Trisoxazolines

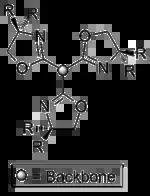
The general structure of trisoxazoline

Trisoxazolines (Often abbreviated TRISOX or TOX) are a class of tridentate, chiral ligands composed of three oxazoline rings. Despite being neutral they are able to form stable complexes with high oxidation state metals, such as rare earths, due to the chelate effect. The ligands have been investigated for molecular recognition and their complexes are used in asymmetric catalysts and polymerisation.